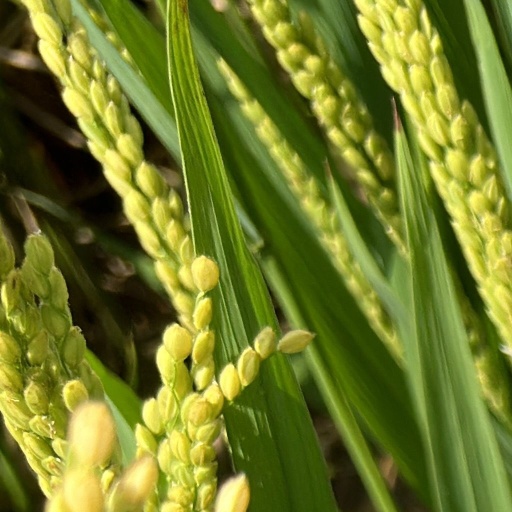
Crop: rice